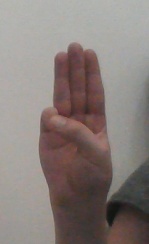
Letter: thaa